In the Name of Tai

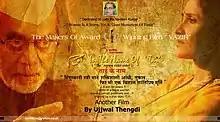
Theatrical release poster

In The Name Of Tai ("Tai" translates to "elder sister" in Marathi) is a Bollywood film directed by Ujjwal V. Thengdi and starring Dr. Nishiganda Wad, Asrani, Dr. Vilas Ujawane, Mahesh Thakur, Parag Ajgaonkar and Thengdi.